96th Street station (IRT Broadway–Seventh Avenue Line)

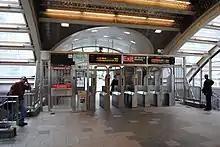
Inside of the new headhouse as seen in 2015

In July 2006, Manhattan Community Board 7 approved an $80 million renovation of the station. Construction started in 2007 on a new head house in the median of Broadway between 95th and 96th Streets, with elevators to the platforms to comply with the Americans with Disabilities Act of 1990 (ADA). Broadway was reconfigured for four blocks to accommodate this. By 2008, renovation of the station was nearly finished below budget (only $65 million was used to complete the renovation) and on schedule. Urbahn Architects also restored the platform level to its original design. By 2009, the opening of the new head house was set to be 20 months early and $26 million cheaper due to budget cuts.